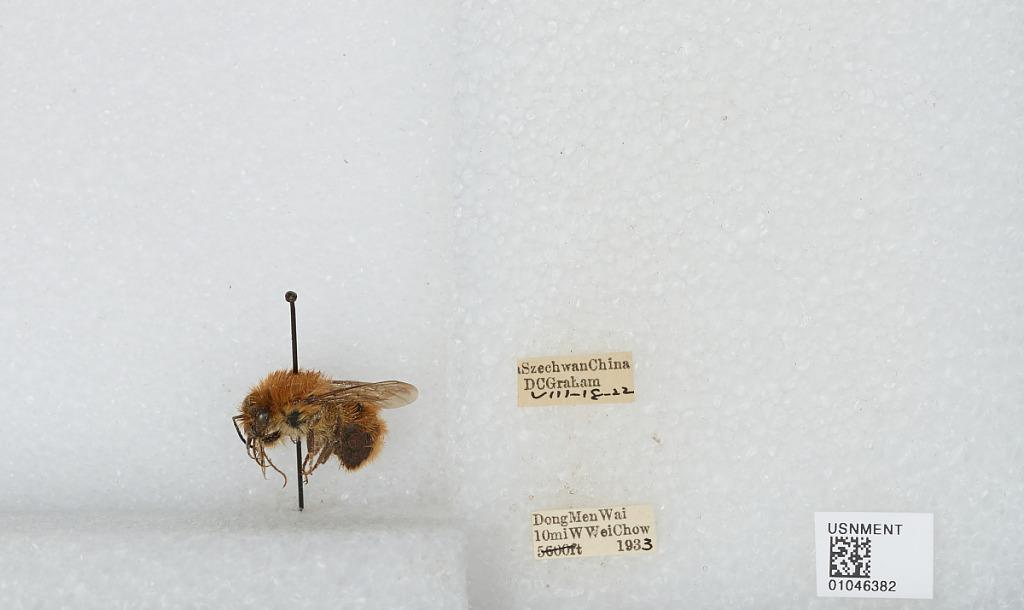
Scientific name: Bombus sp.
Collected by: D. Graham
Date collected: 1933-8-18
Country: China
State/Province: Sichaun
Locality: Dong Men Wai 10 mi W Wei Chow